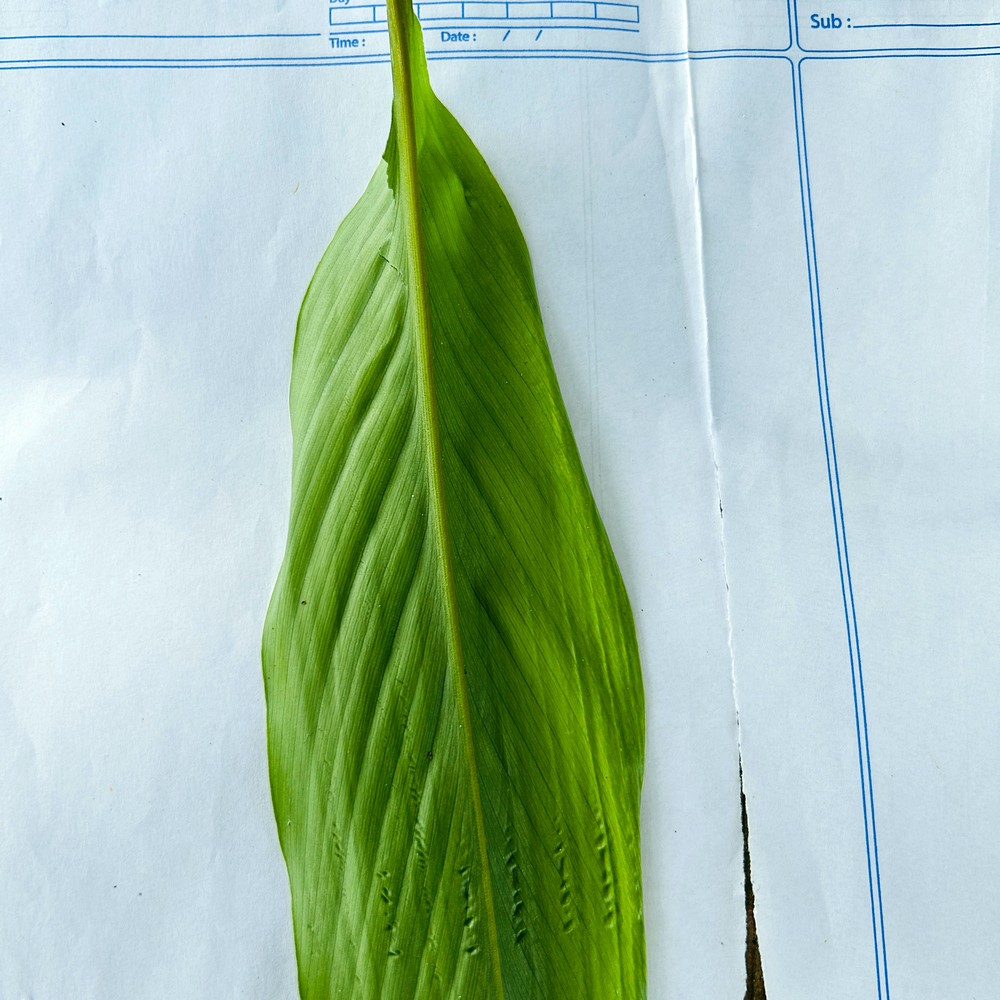
Label: Healthy Leaf